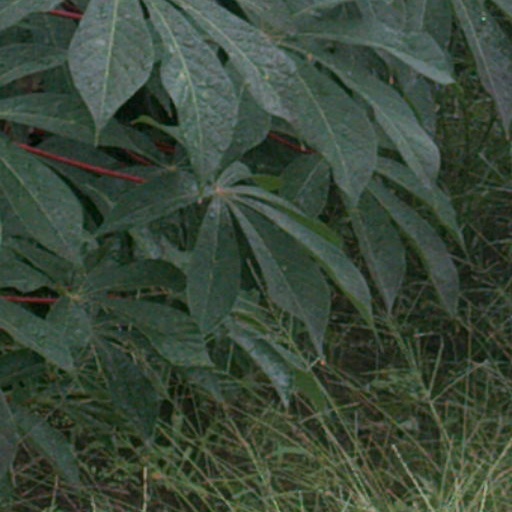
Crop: cassava